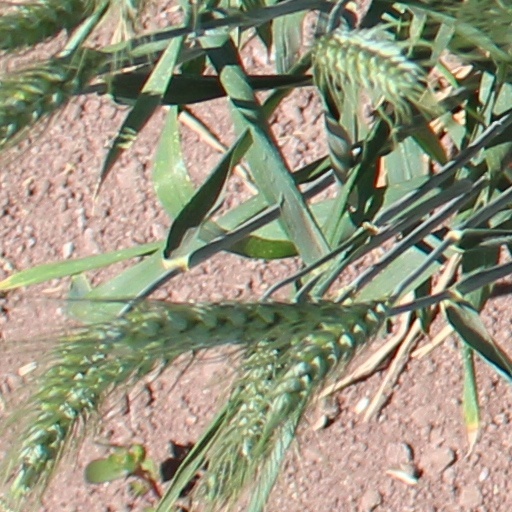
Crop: wheat